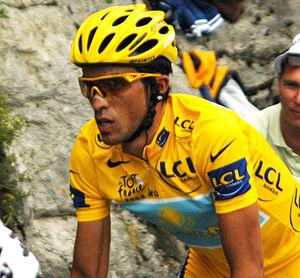
Alberto Contador, né le 6 décembre 1982 à Madrid, est un coureur cycliste espagnol. Professionnel de 2003 à 2017, il est l'un des sept coureurs à avoir remporté les trois grands tours du cyclisme sur route.